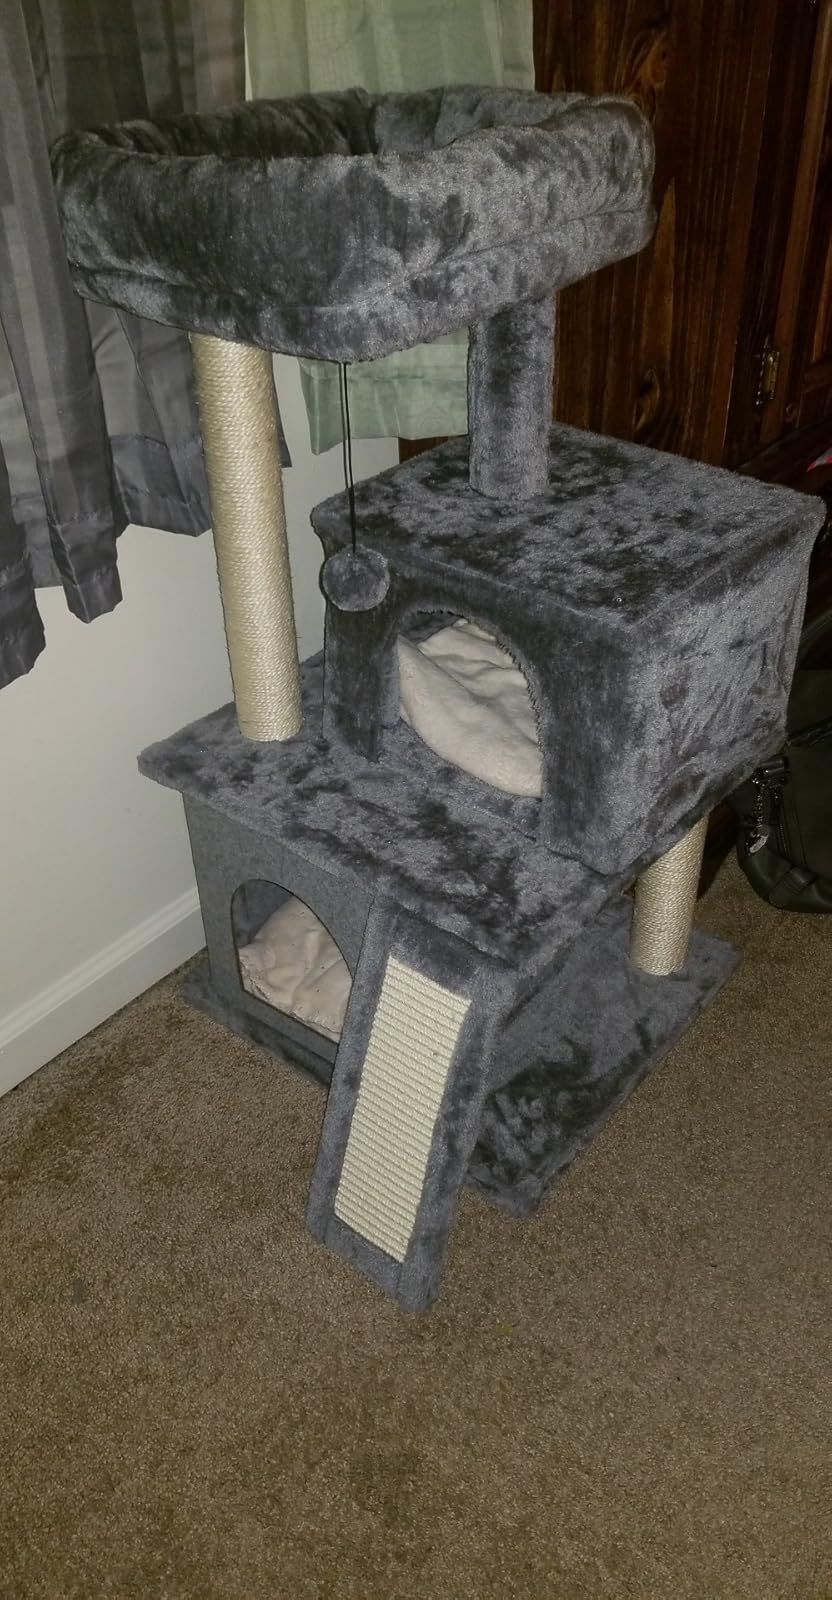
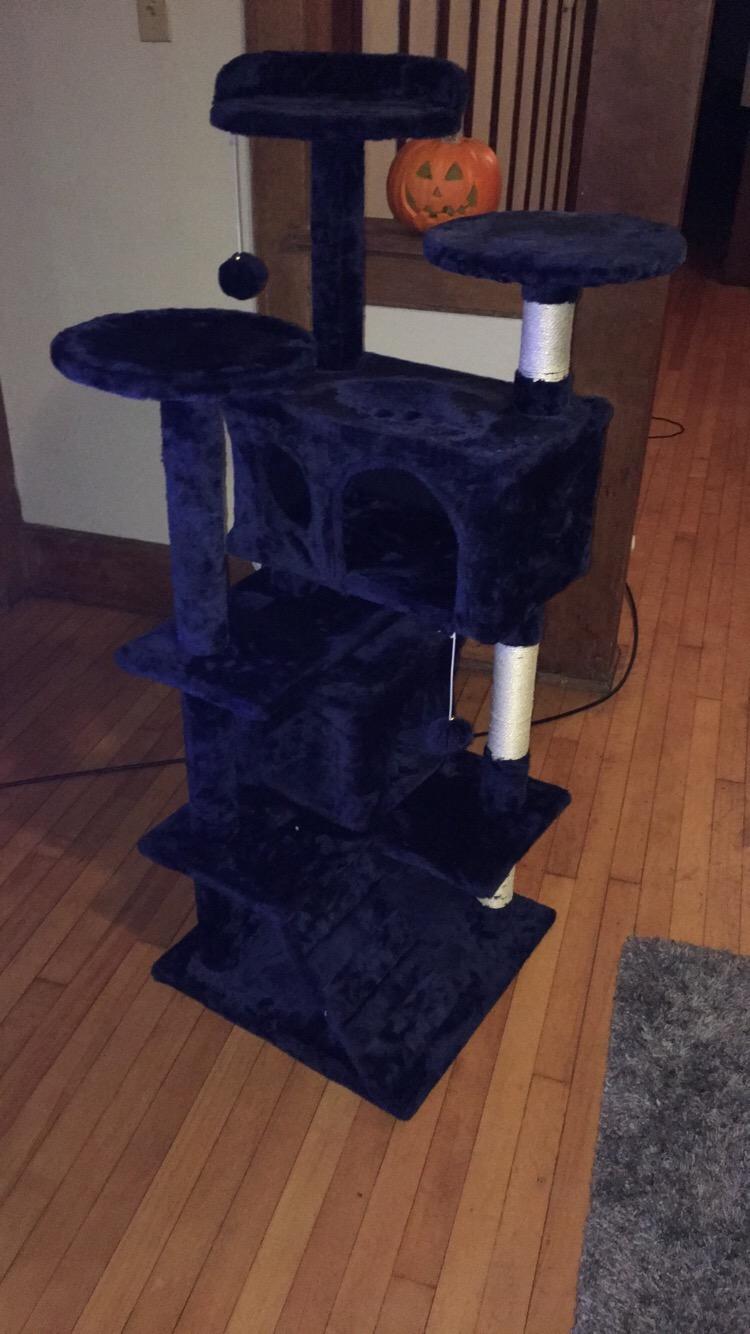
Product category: items_cat tree
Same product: no